South African Naval Museum

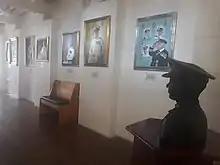
Chiefs of the Navy display

The museum's collections include portraits of all nine of the previous Chiefs of the South African Navy, ranging from Admiral Hugo Biermann to Vice Admiral Johan Retief.